Pat Patterson

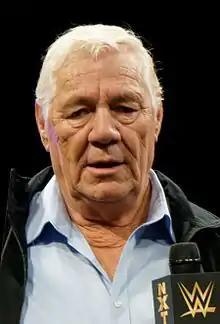
Patterson in 2014

Pat Patterson (born Pierre Clermont; January 19, 1941 – December 2, 2020) was a Canadian-American professional wrestler and producer, widely known for his long tenure in the professional wrestling promotion WWE, first as a wrestler, then as a creative consultant and producer, or agent. He is recognized by the company as their first Intercontinental Champion and creator of the Royal Rumble match. He was inducted into the WWF Hall of Fame as part of the class of 1996.